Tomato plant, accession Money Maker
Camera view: vertical (180 deg); turntable rotation: 60 degrees
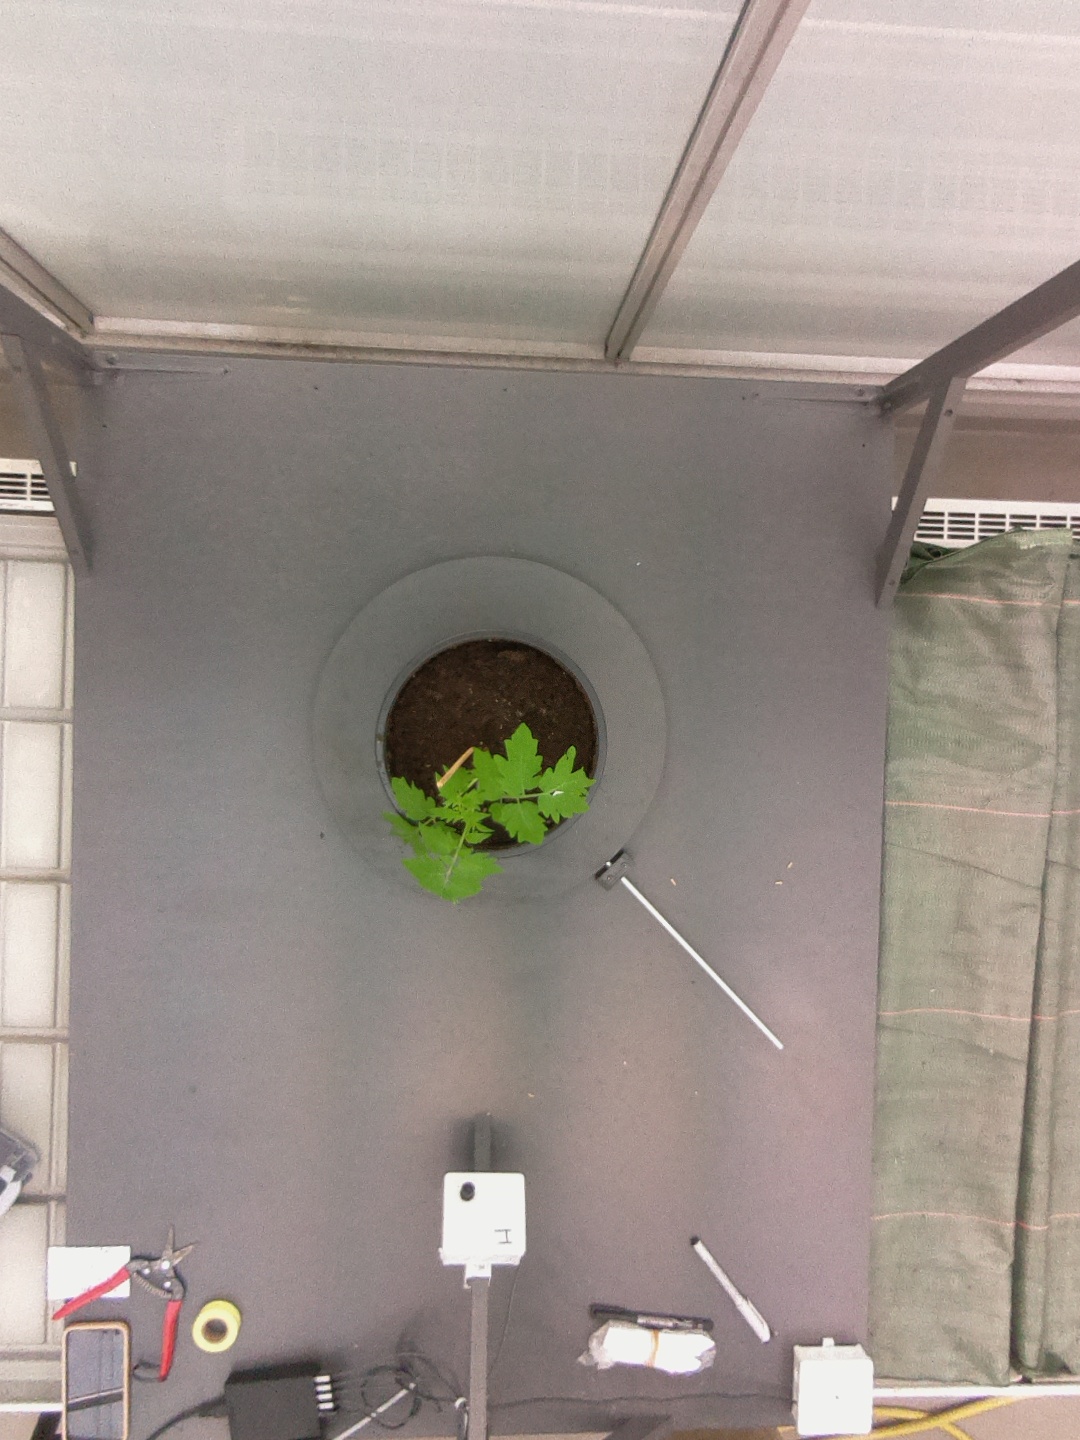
BBCH growth stage 13: 6 of true leaves visible